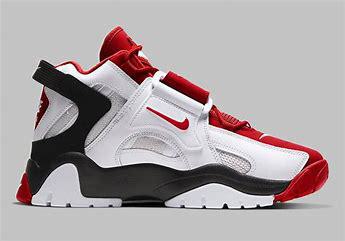
Brand: Nike
Model: Air Barrage